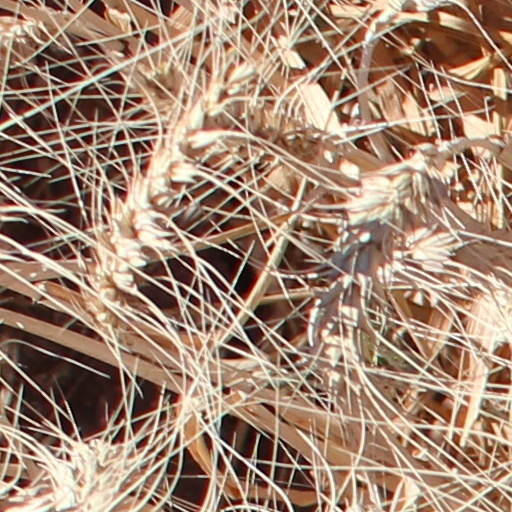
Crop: wheat